2016 Sprint Unlimited

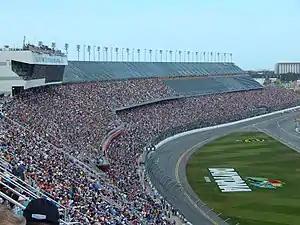
Daytona International Speedway, the race track where the race was held.

The track, Daytona International Speedway, is one of six superspeedways to hold NASCAR races, the others being Michigan International Speedway, Auto Club Speedway, Indianapolis Motor Speedway, Pocono Raceway and Talladega Superspeedway. The standard track at Daytona International Speedway is a four-turn superspeedway that is long. The track's turns are banked at 31 degrees, while the front stretch, the location of the finish line, is banked at 18 degrees.